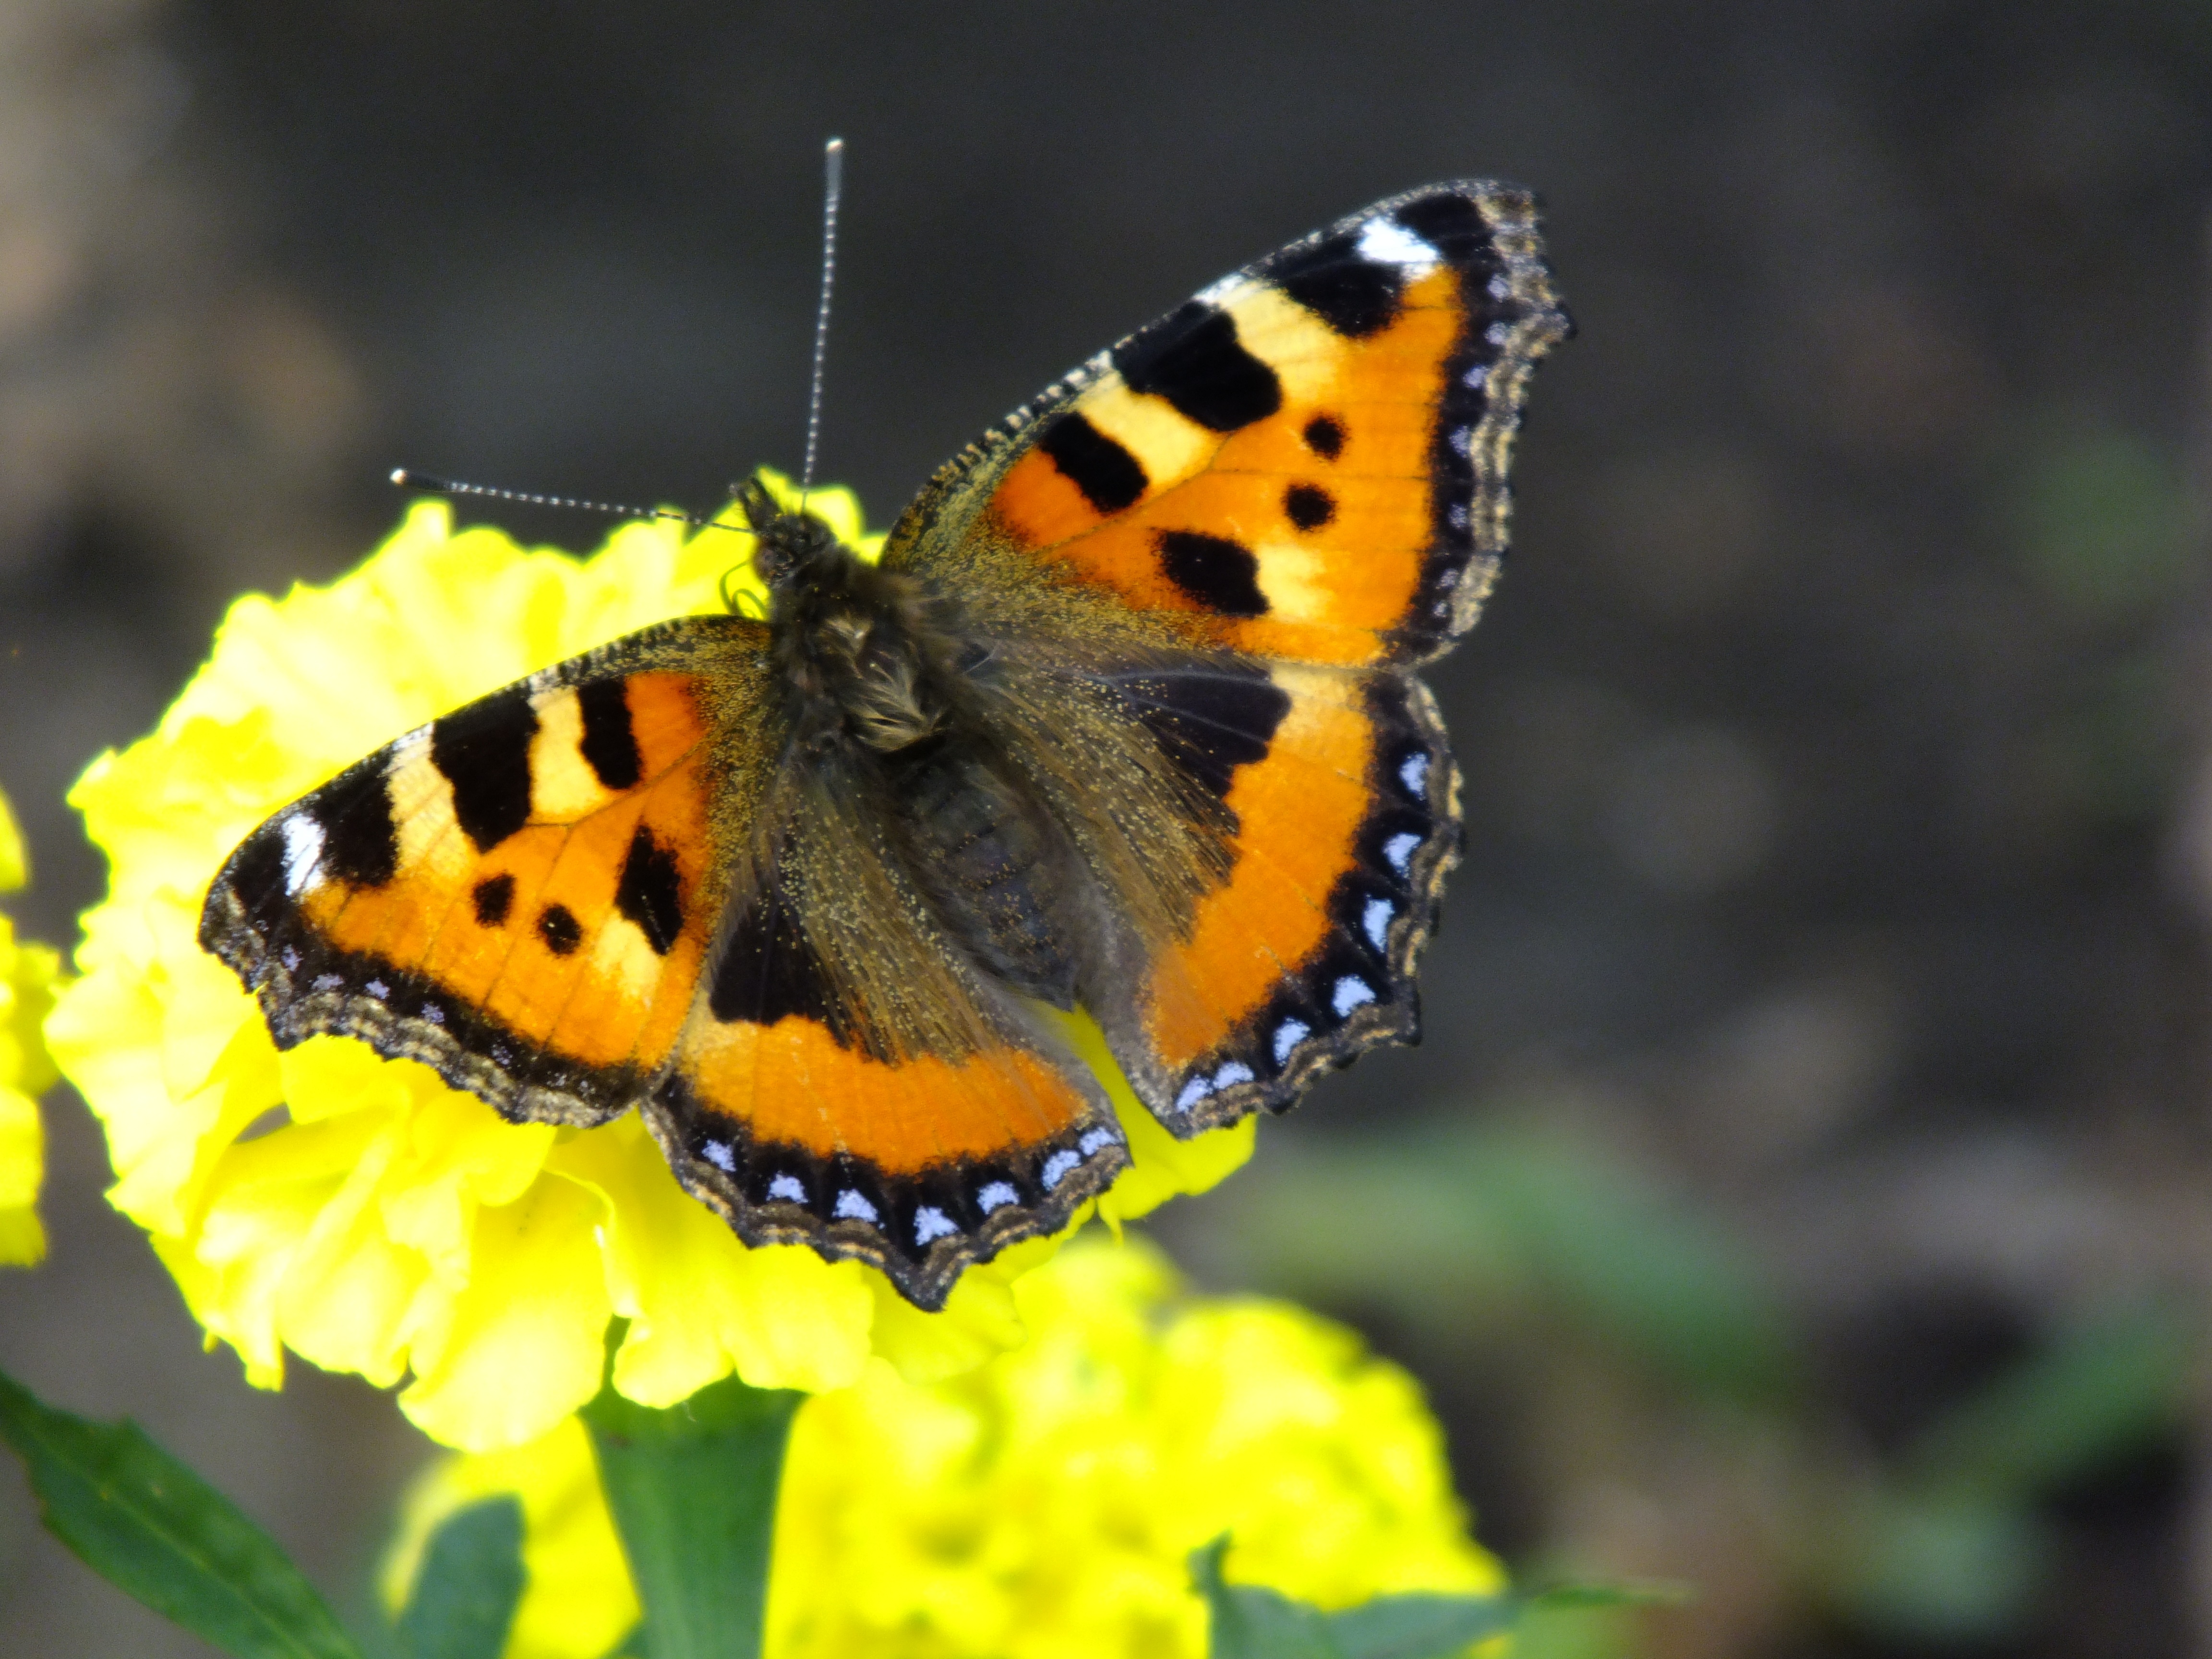
nature, photography, flower, summer, wildlife, insect, butterfly, yellow, closeup, flora, fauna, invertebrate, close up, monarch butterfly, nectar, macro photography, arthropod, pollinator, moths and butterflies, lycaenid, brush footed butterfly, colias